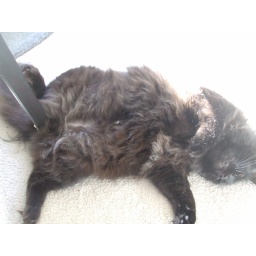
my cat gets done by the chair